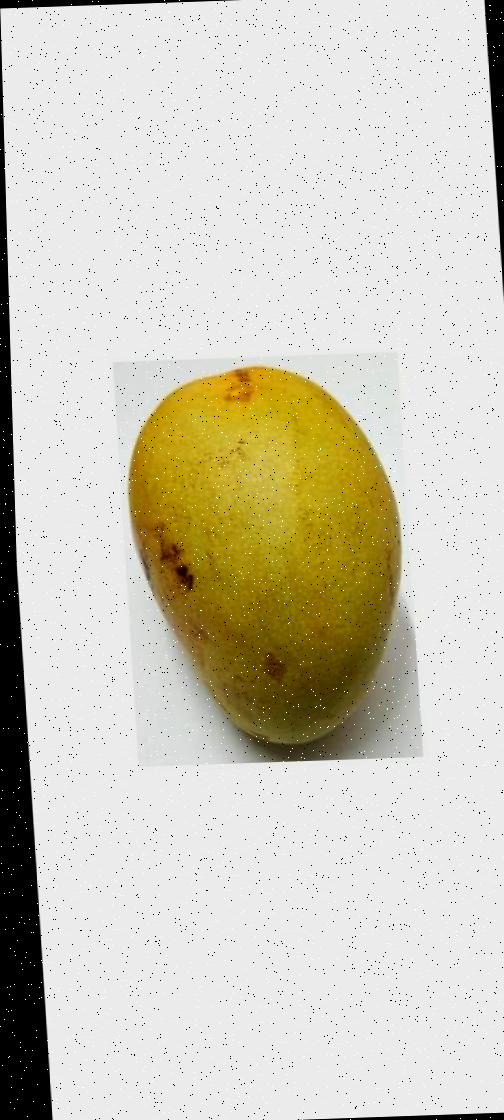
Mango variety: Bari-11